Between Us Barons

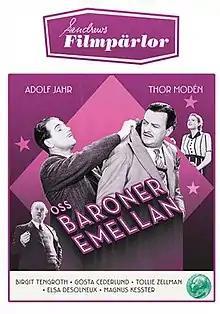

Between Us Barons (Swedish: Oss baroner emellan) is a 1939 Swedish comedy film directed by Ivar Johansson and starring Adolf Jahr, Birgit Tengroth and Gösta Cederlund. It was inspired by the British novel "Following Ann" by Kenneth R. G. Browne.